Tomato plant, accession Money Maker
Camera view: tilt-top (135 deg); turntable rotation: 0 degrees
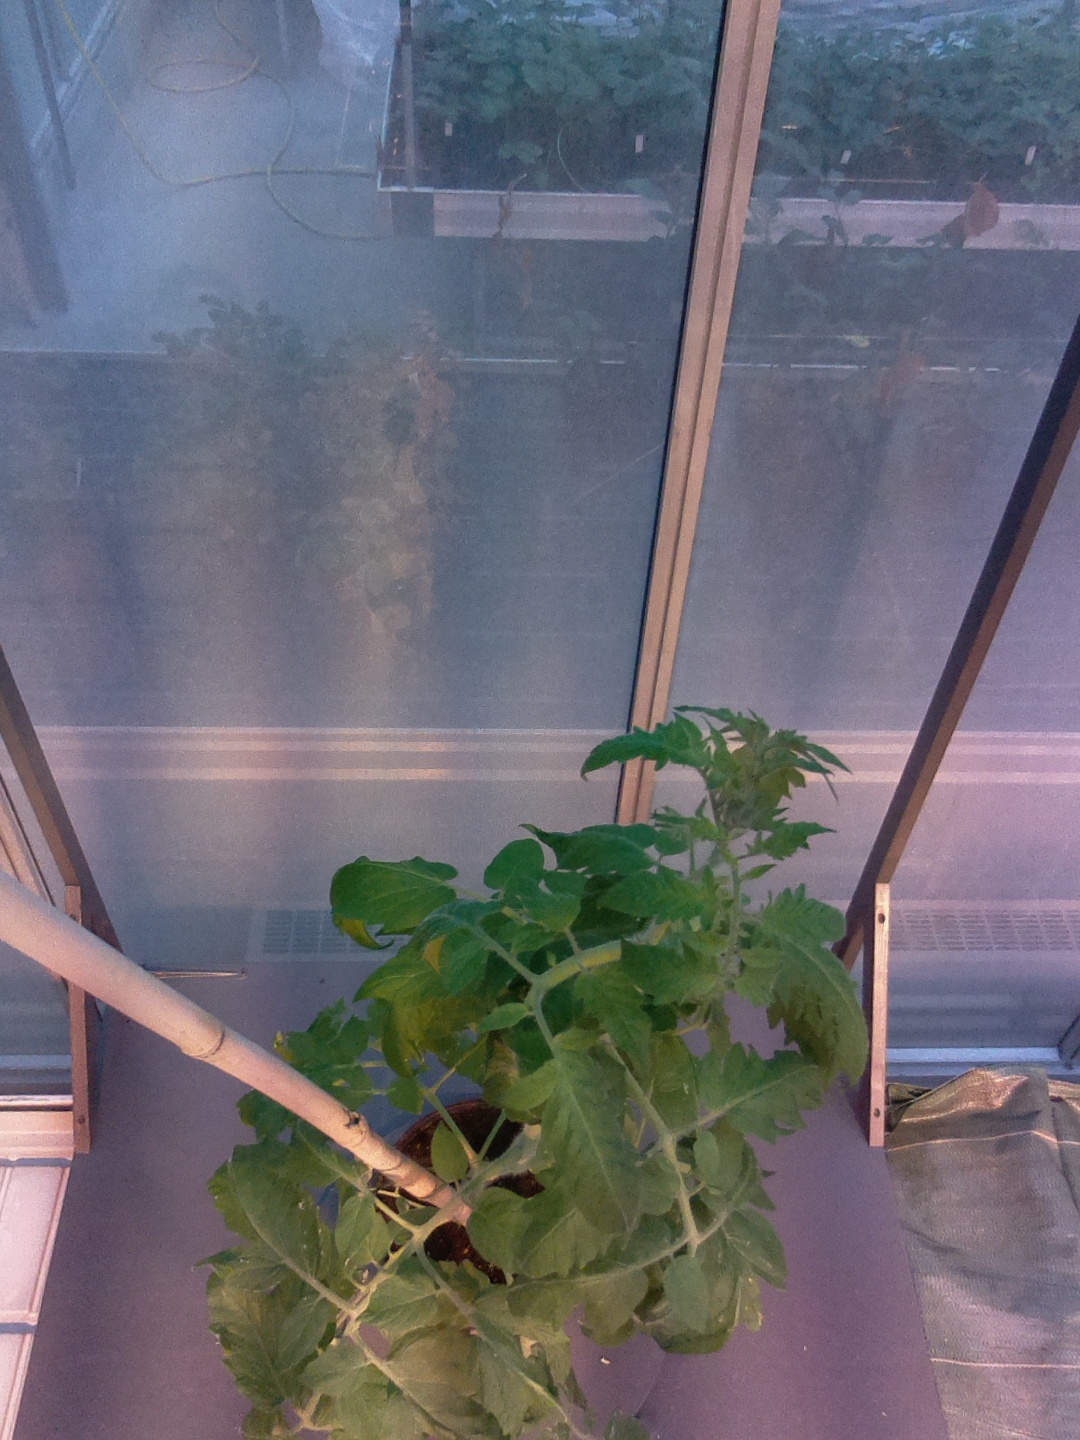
BBCH growth stage 55: 5 inflorescences visible